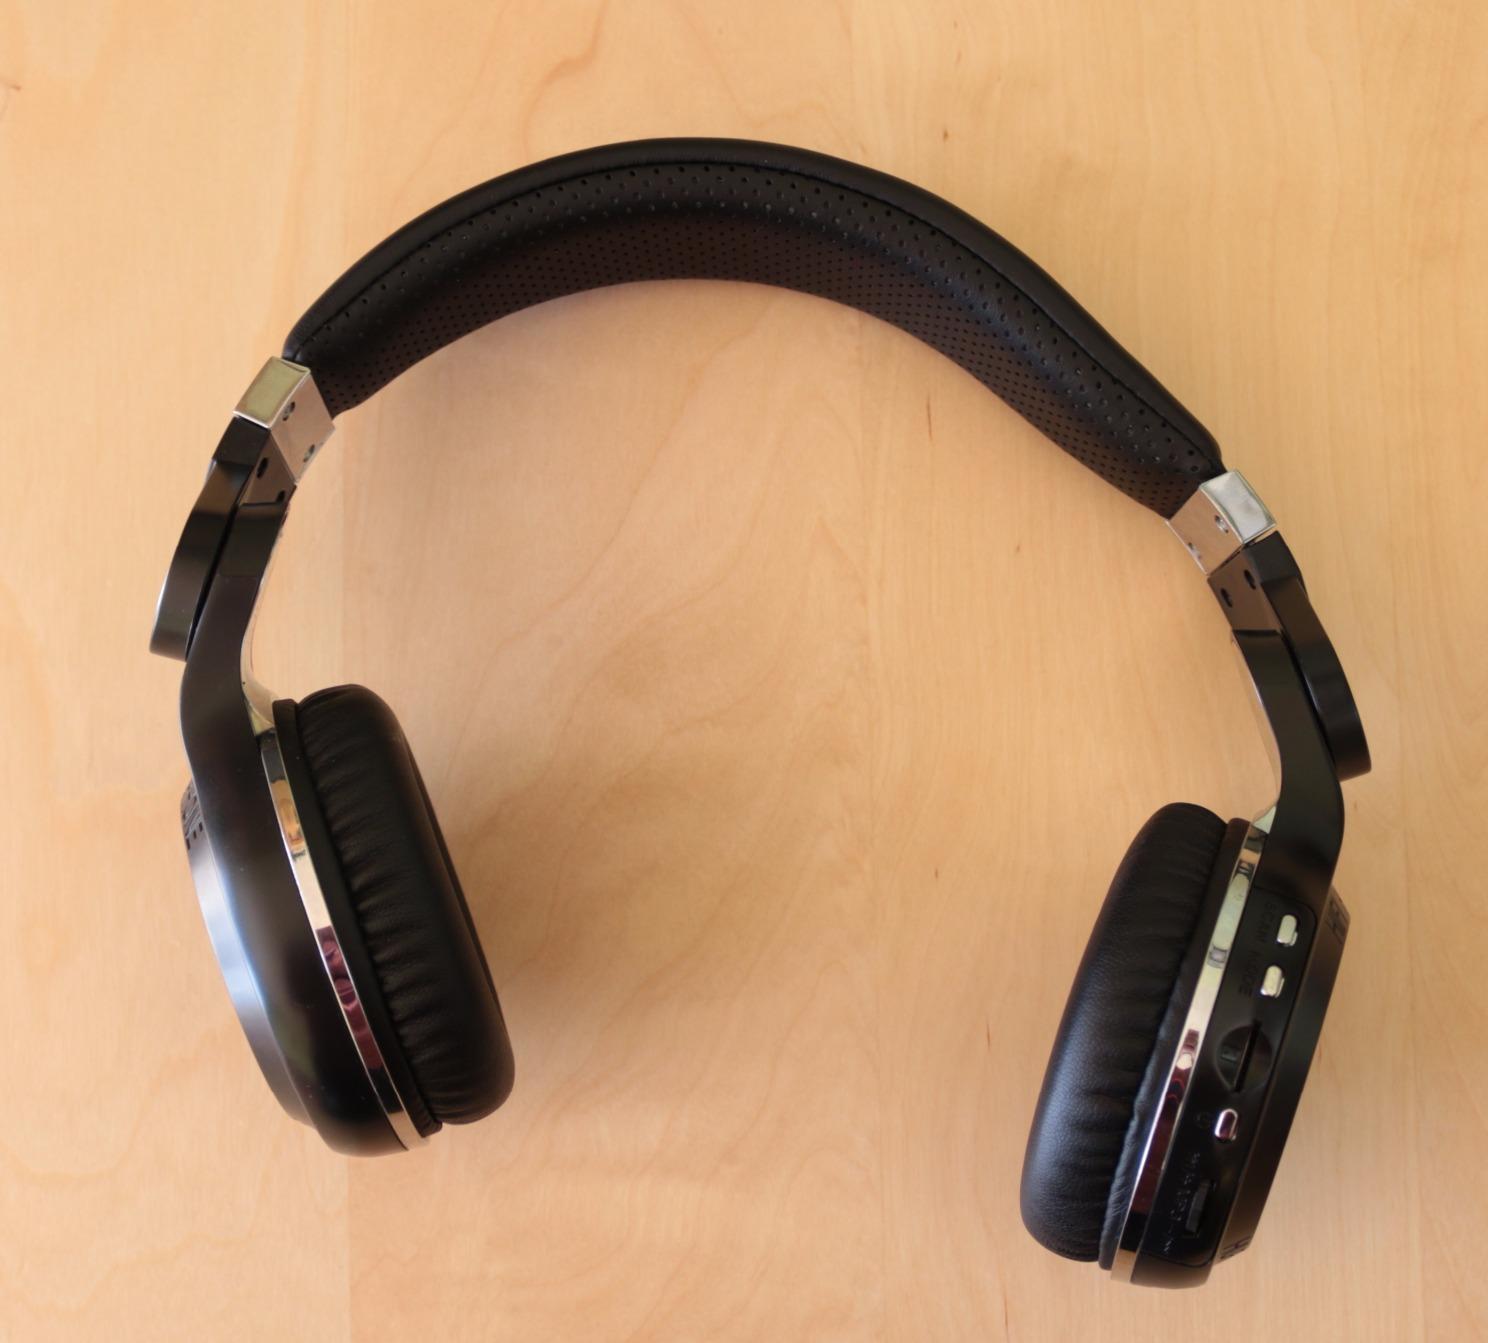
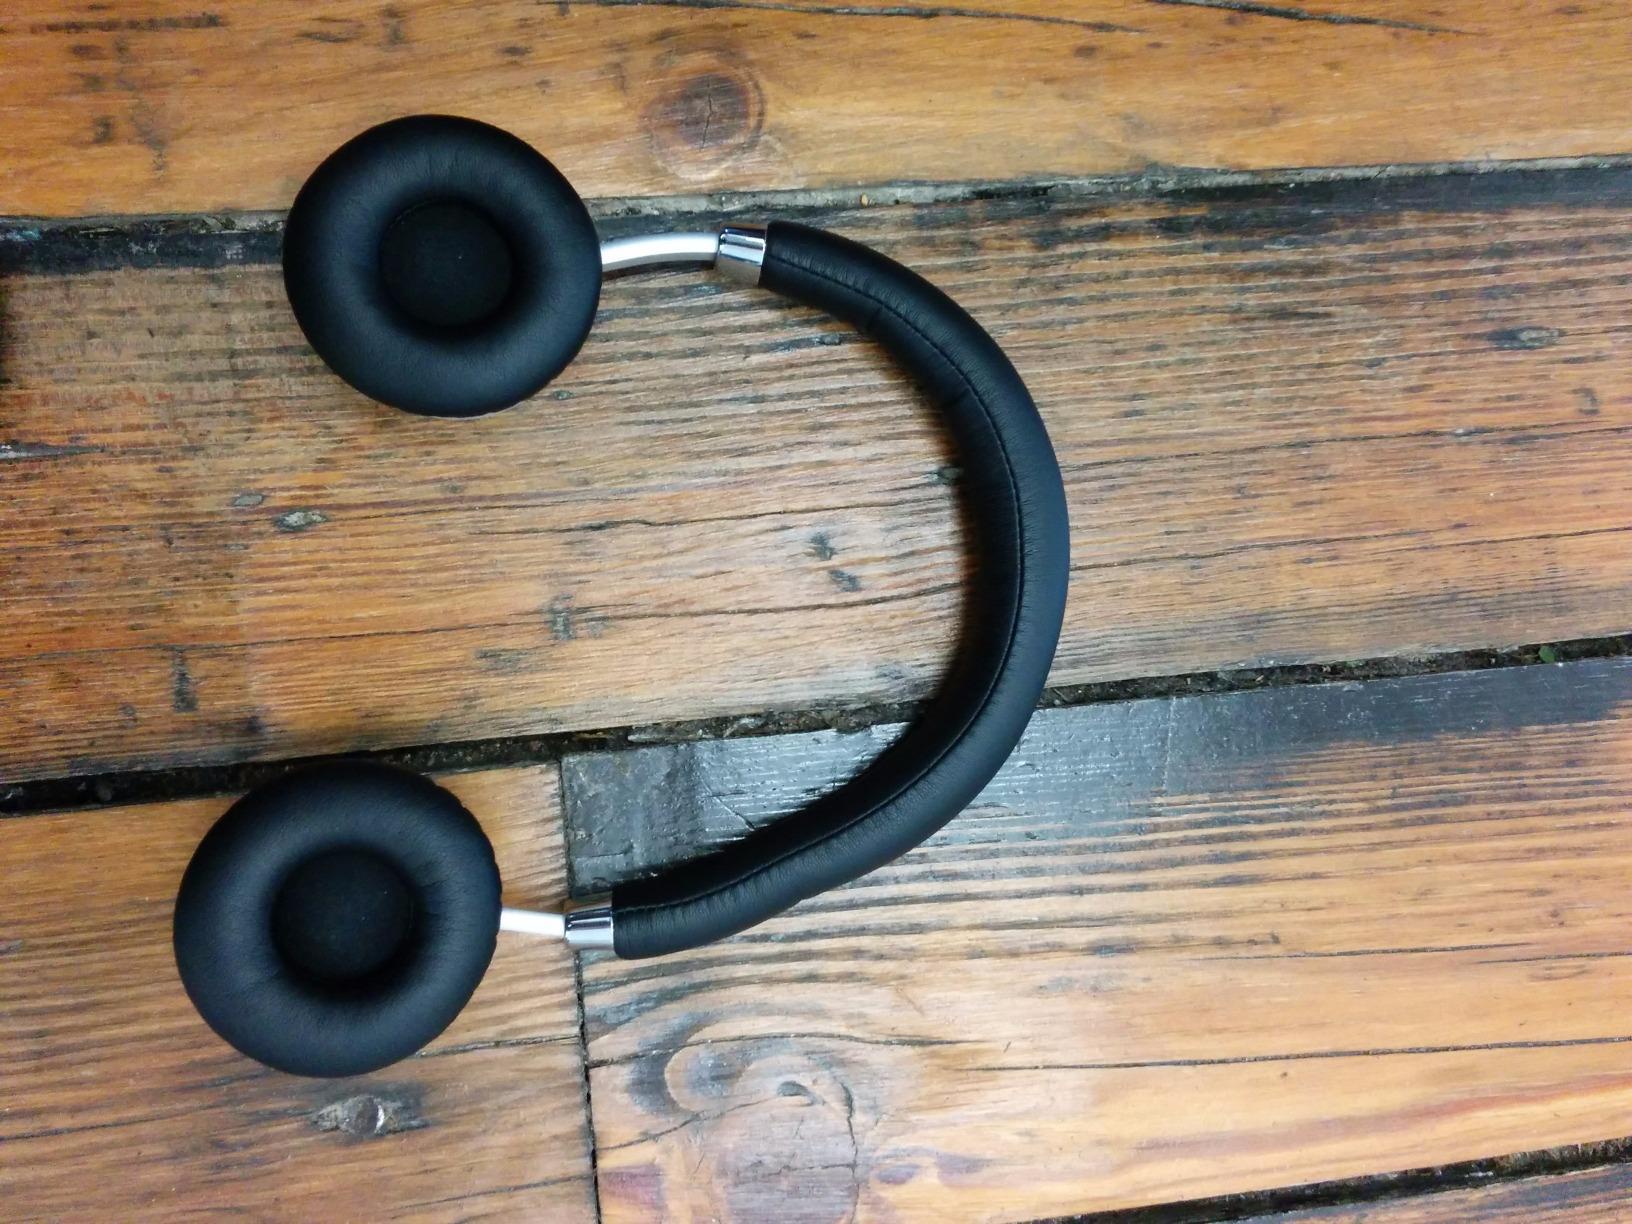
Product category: headphones
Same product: no